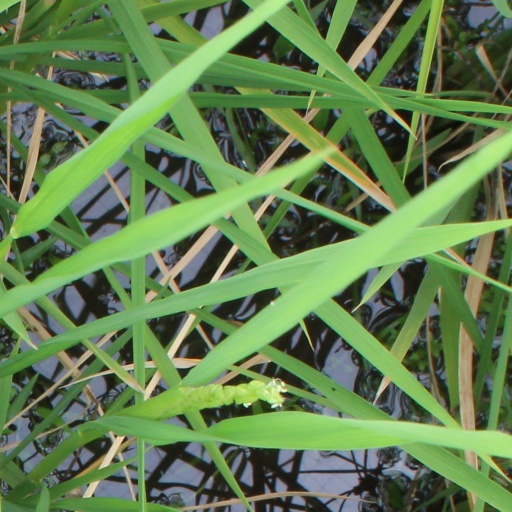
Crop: rice